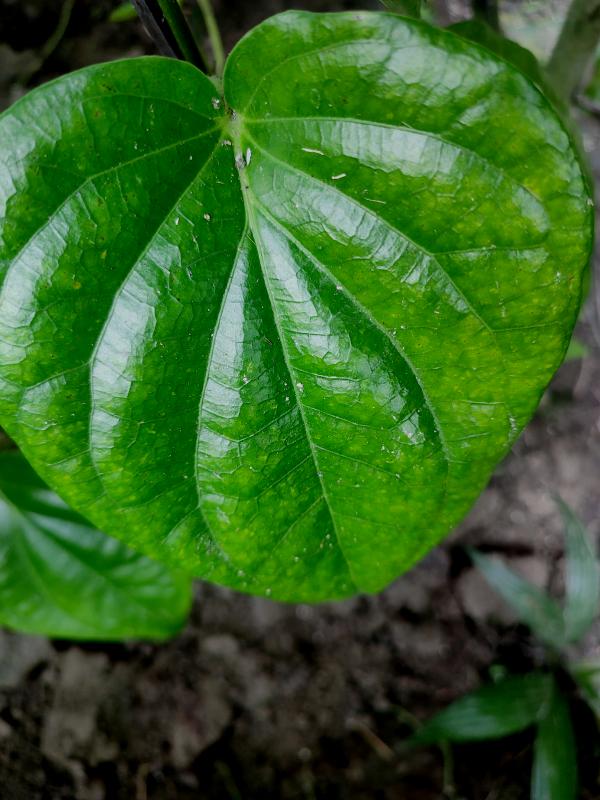
Label: Healthy_Leaf